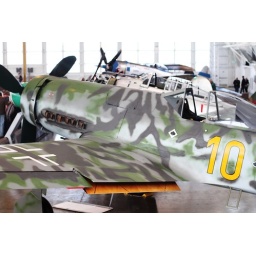
Flying Heritage Collection Fly Day May 22 2010 - Paul Allen's vintage airplane museum, many in flying order